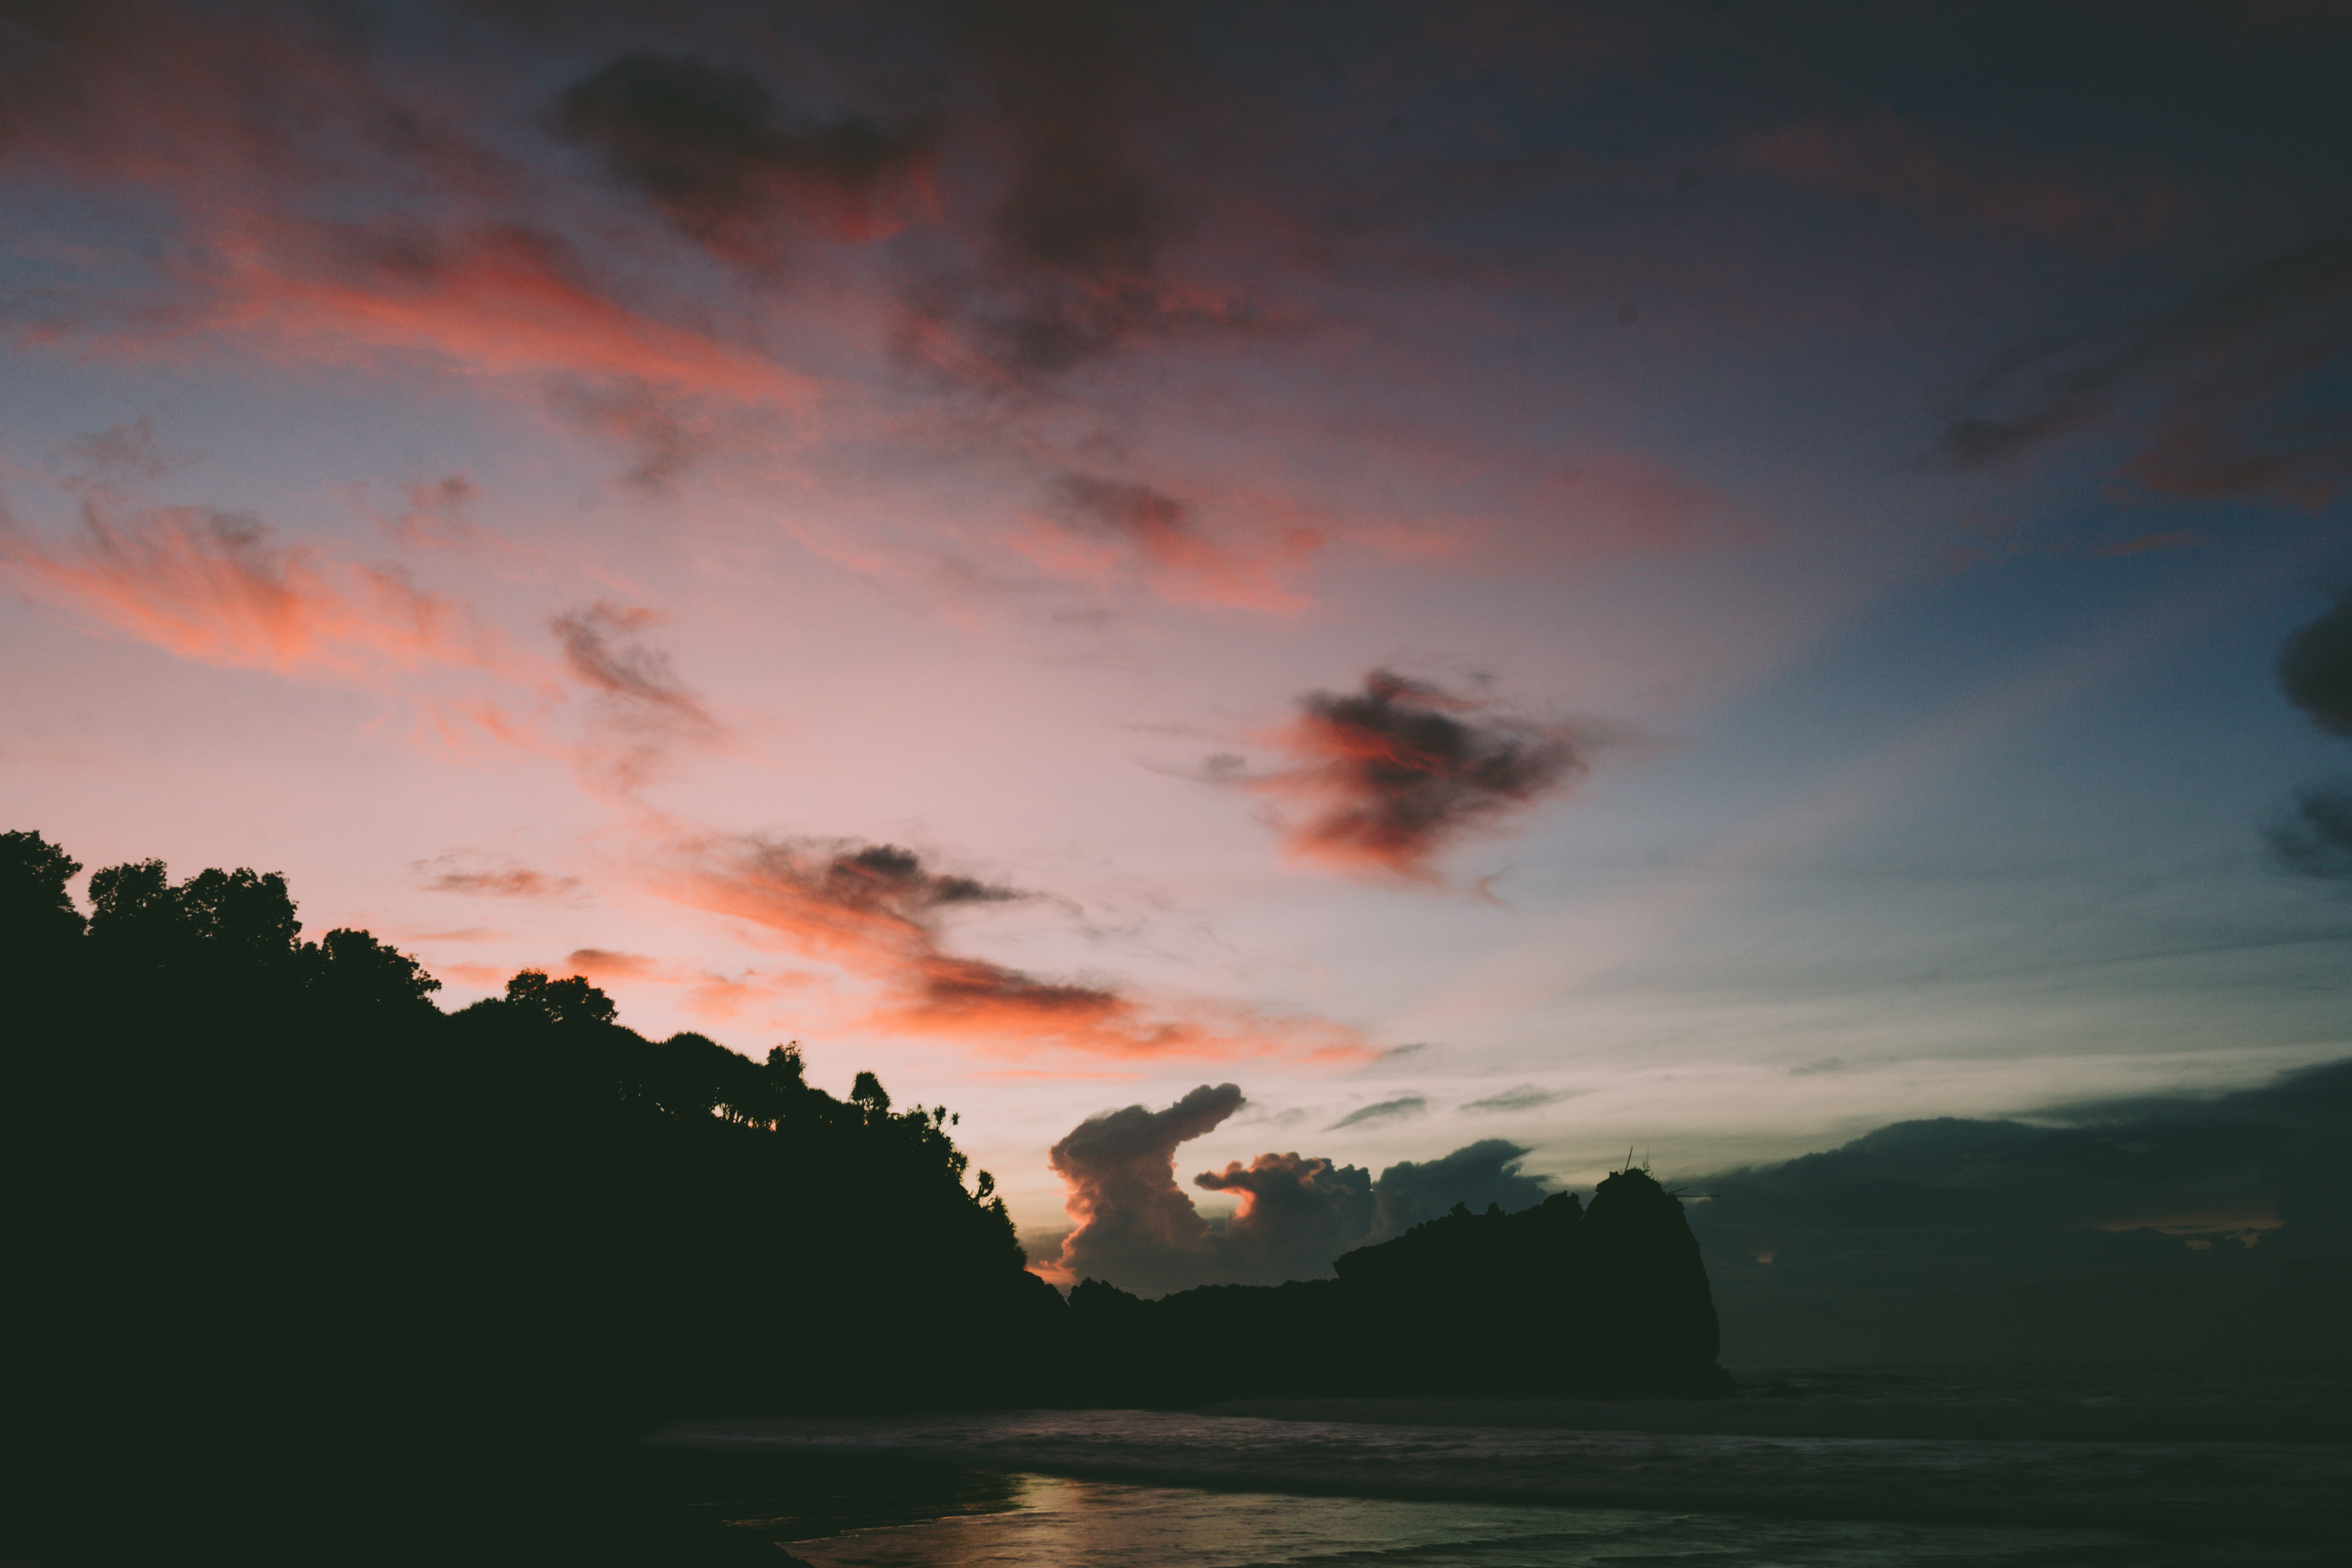
beach, landscape, sea, coast, water, ocean, horizon, silhouette, light, cloud, sky, sun, sunrise, sunset, sunlight, morning, wave, lake, dawn, atmosphere, travel, dusk, evening, reflection, bay, trees, outdoors, waves, clouds, afterglow, evening sky, meteorological phenomenon